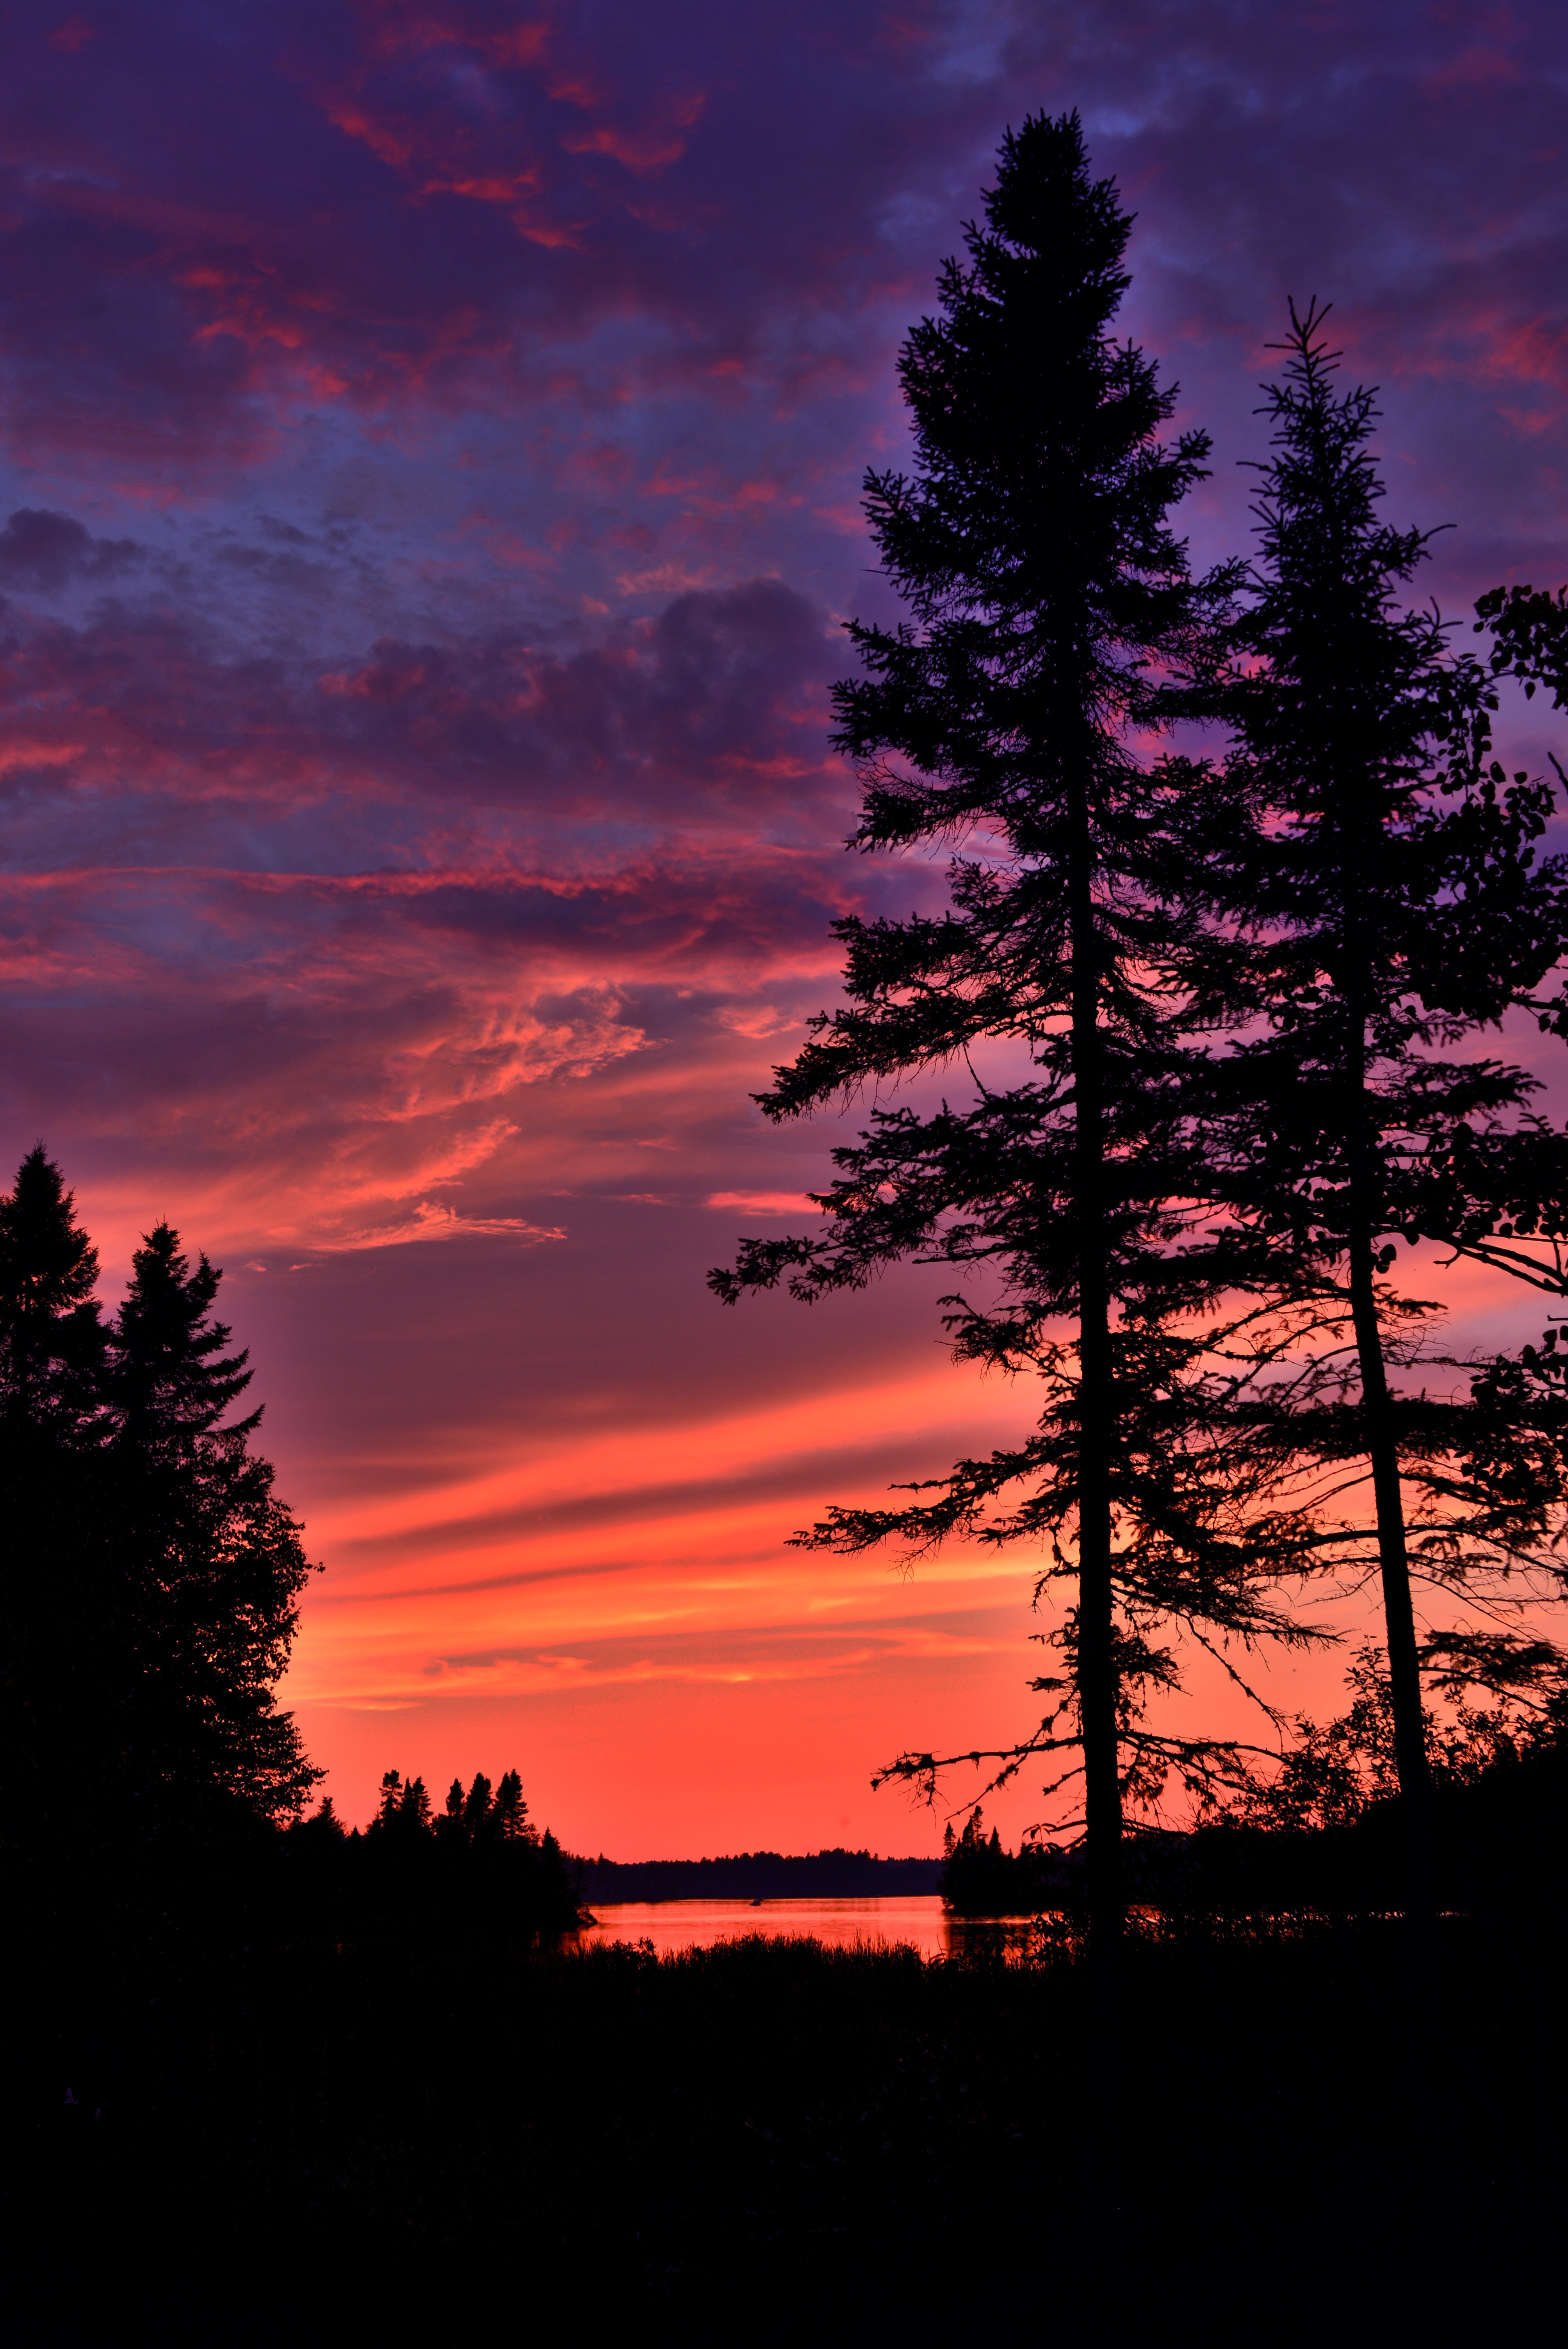
tree, nature, cloud, sky, sunrise, sunset, morning, dawn, atmosphere, summer, dusk, evening, twilight, trees, clouds, colors, quebec, afterglow, red sky at morning